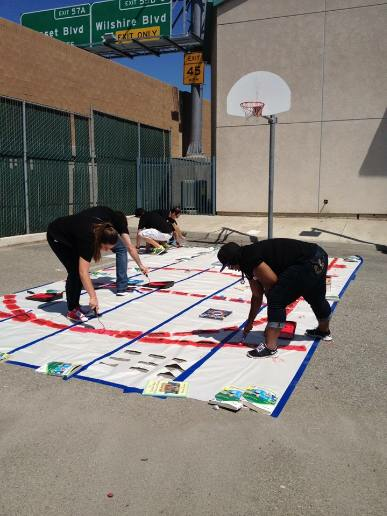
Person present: Yes